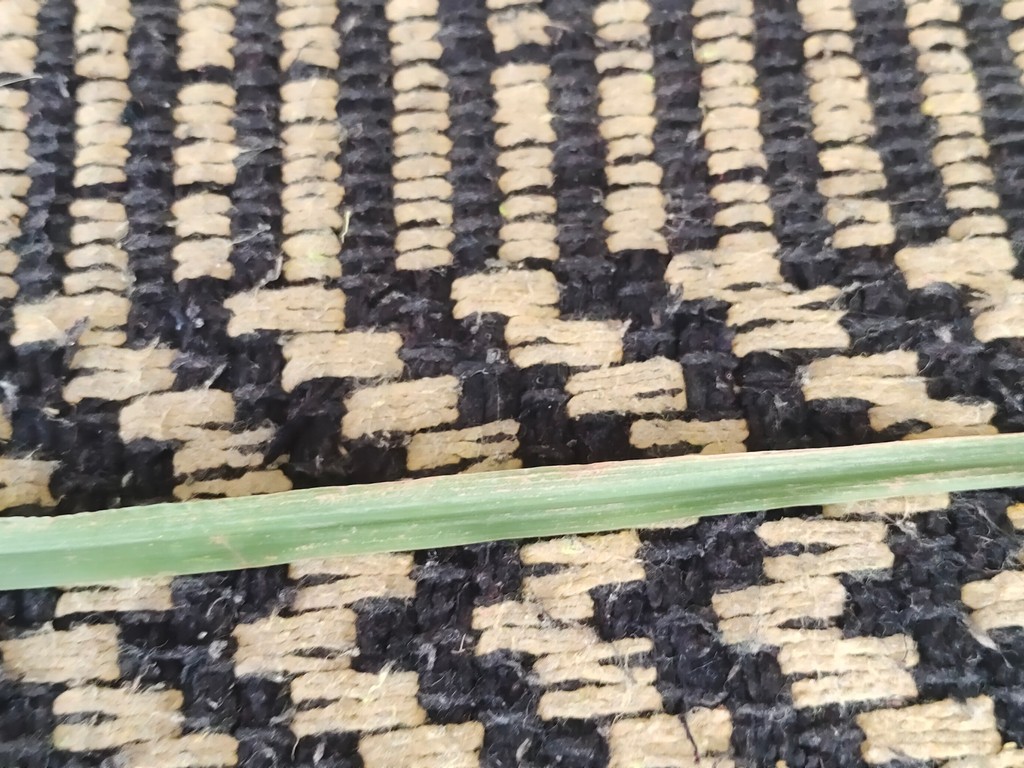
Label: Unhealthy